Stian Westerhus

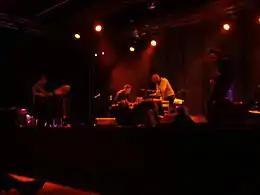
Henriksen/Bang/Westerhus/Zach at Vossajazz April 11, 2014.

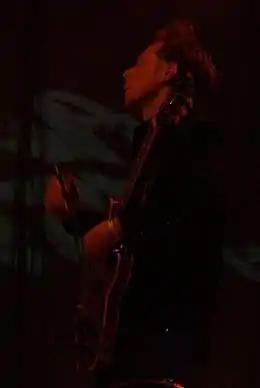
Stian Westerhus at Vossajazz 2014.

Westerhus holds a bachelor in jazz from Middlesex University under Stuart Hall, and a master from the Jazz program at Trondheim Musikkonservatorium, (NTNU, 2005).